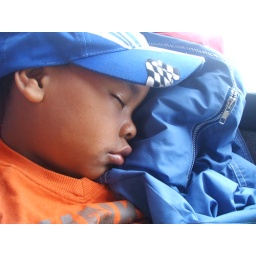
sleeping in the bus